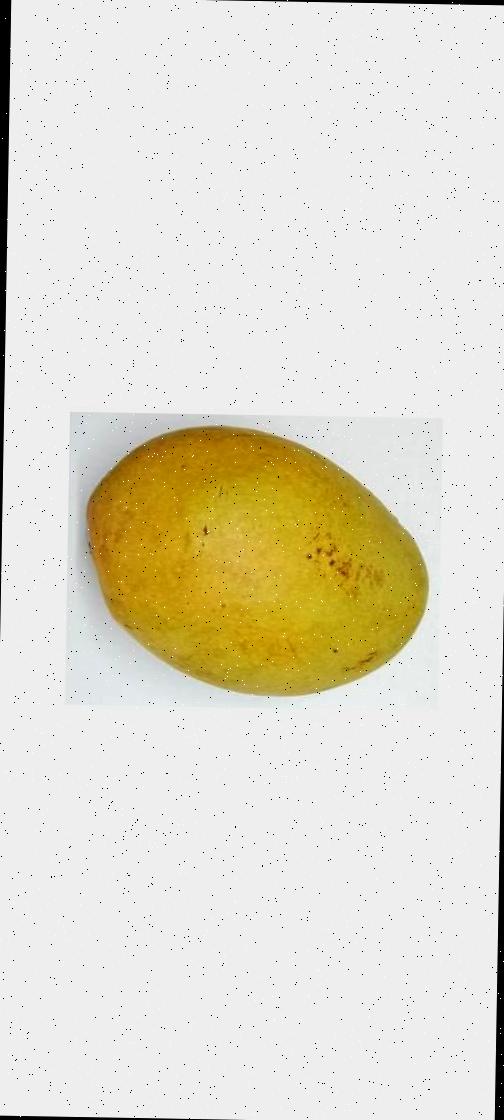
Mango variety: Bari-11